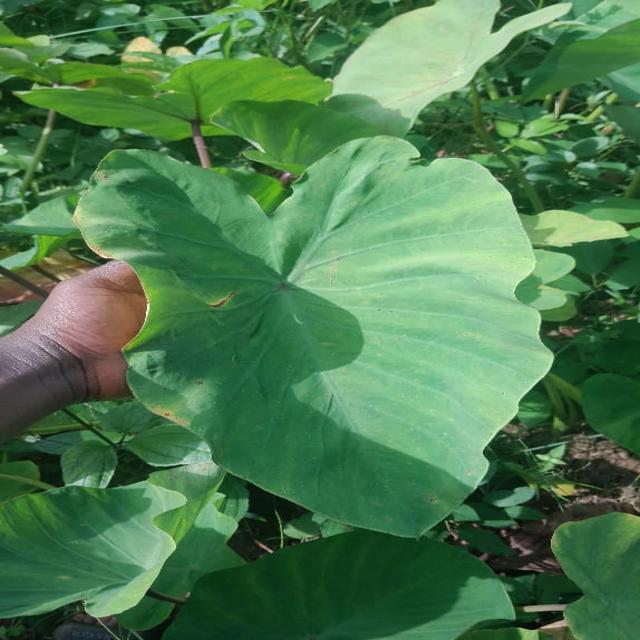
Label: Healthy